Arnold Heine

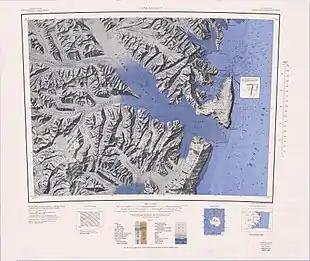
Tucker Glacier near Cape Hallett

He joined the Antarctic Division of the Department of Scientific and Industrial Research in 1962 as Field Officer.